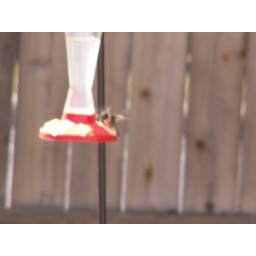
Adult male: Emerald green back, iridescent ruby red gorget (throat) that may appear black under some lighting conditions